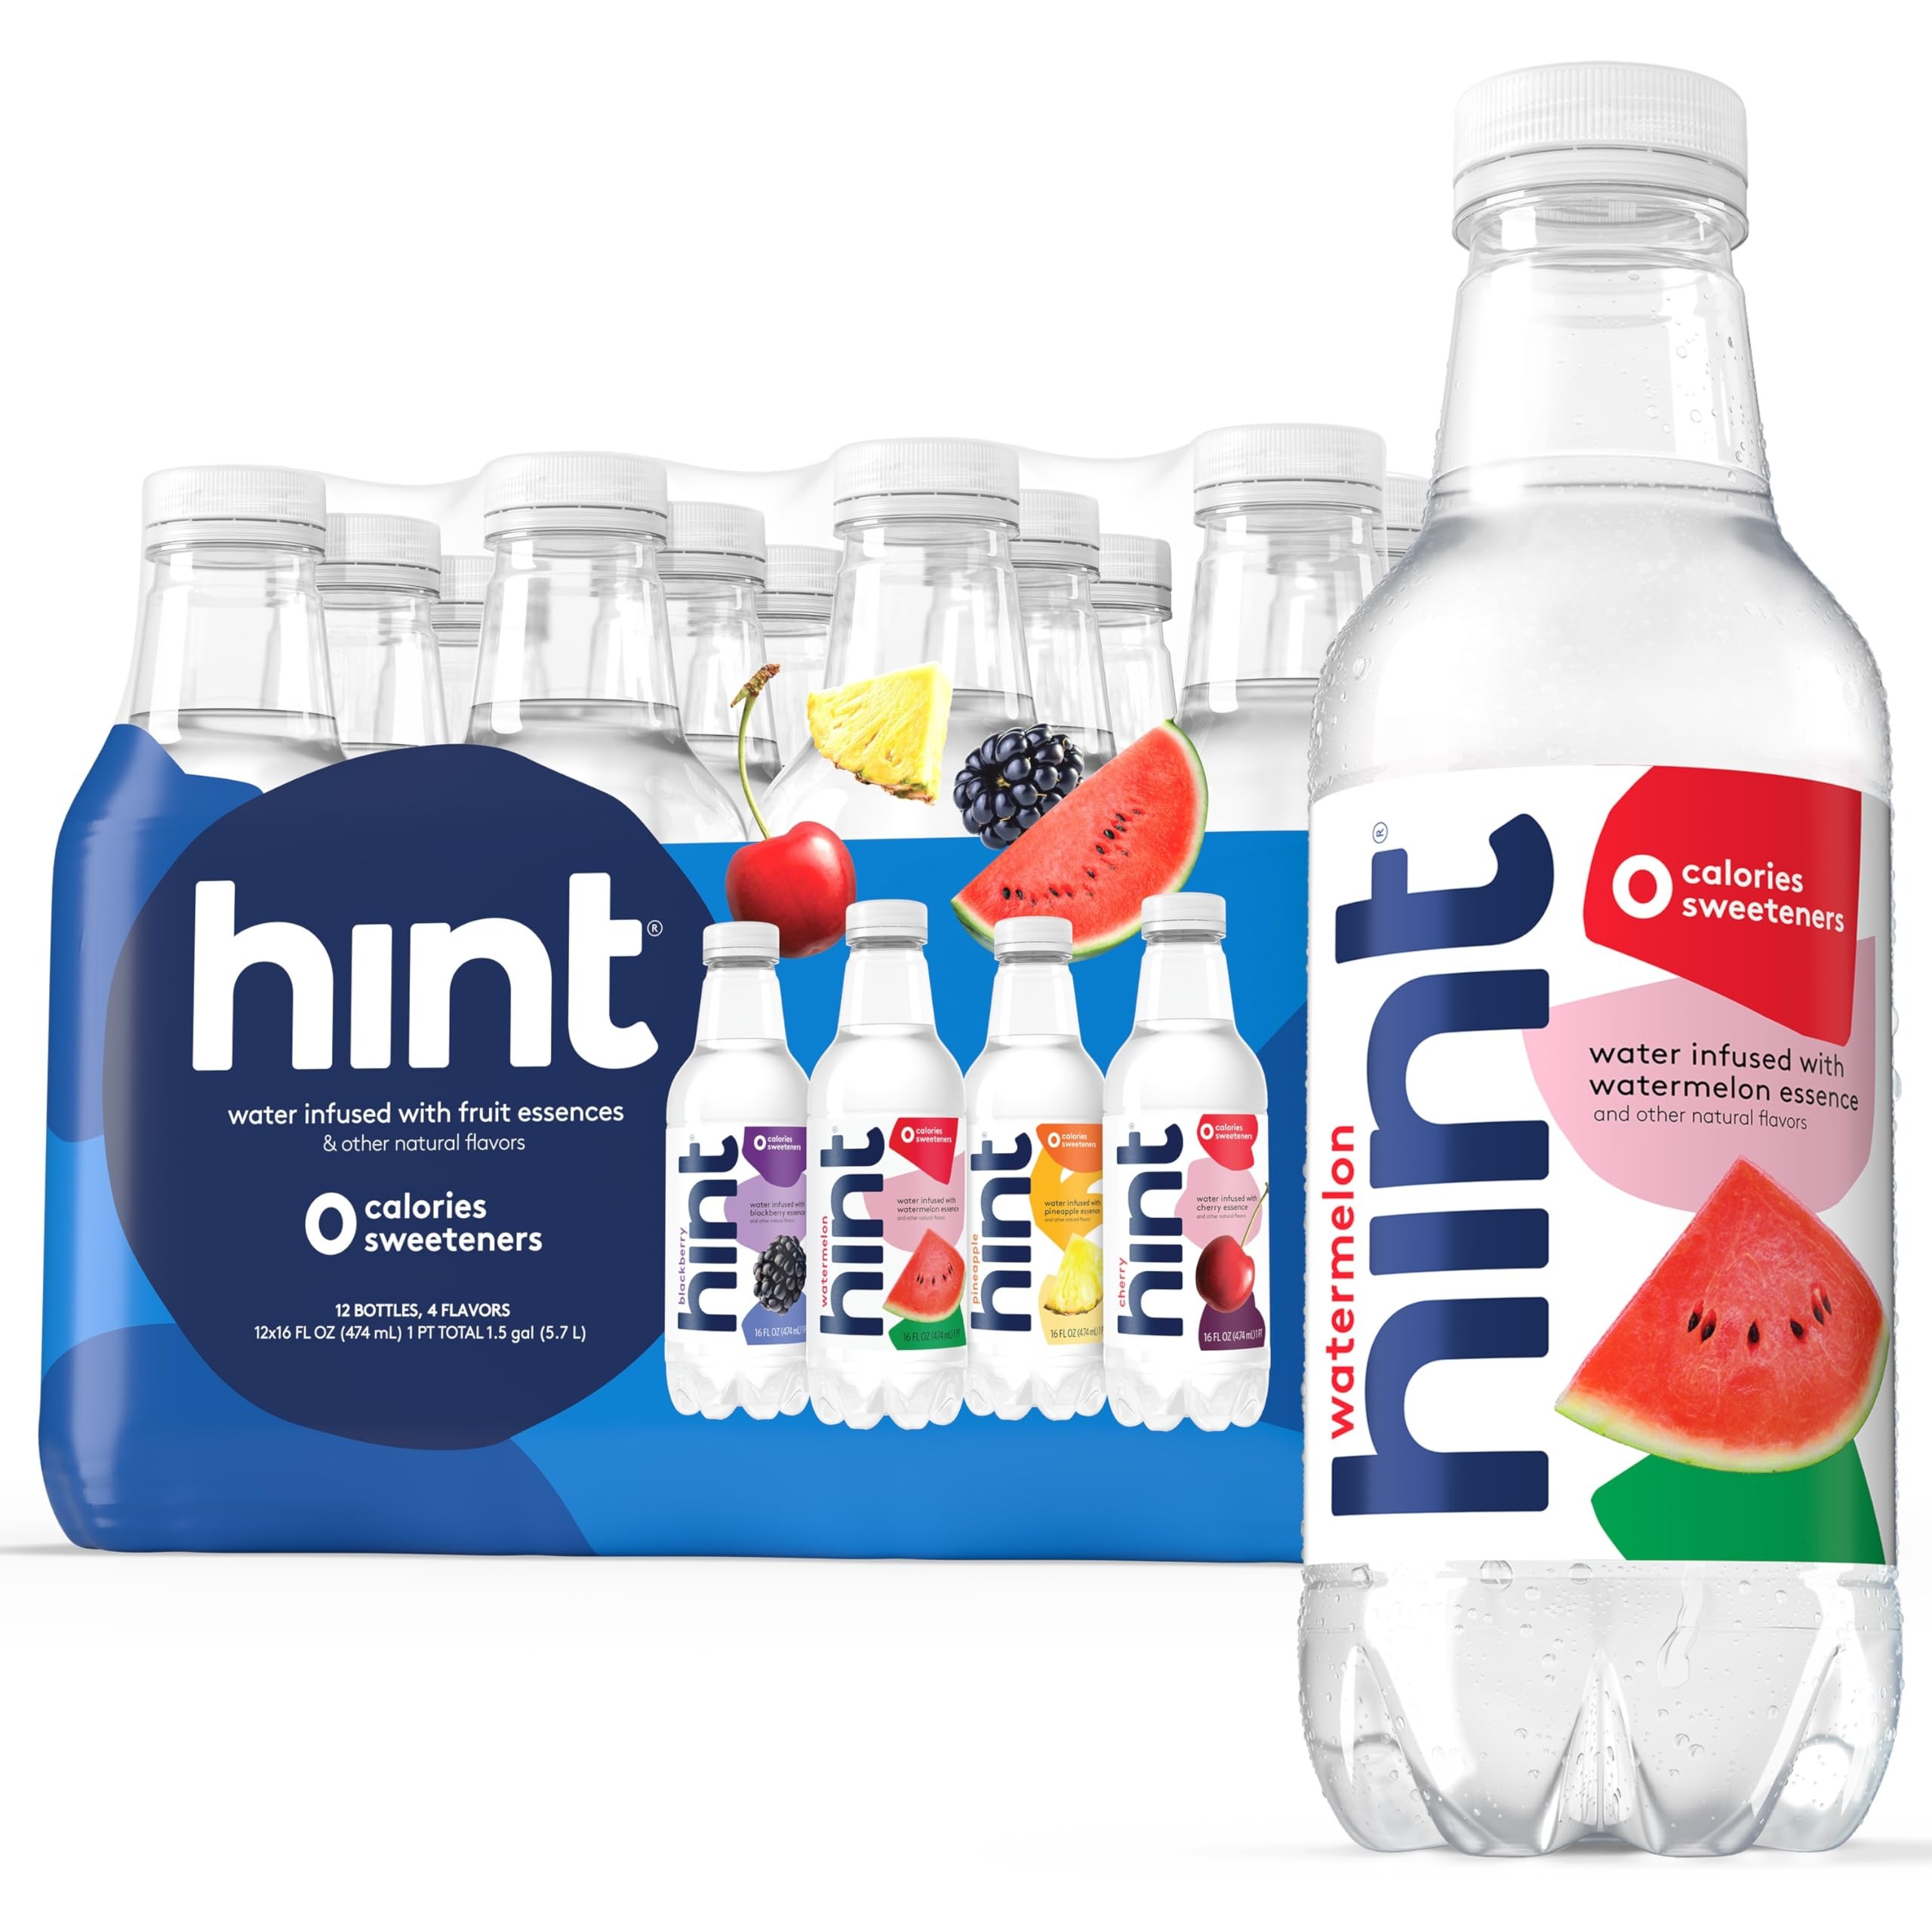
Item Name: Hint Fruit-Infused Bottled Water, Best Sellers Variety Pack - Sugar Free Flavored Water with Zero Calories, Natural Fruit Essences, and No Artificial Sweeteners - 16 Fl Oz (Pack of 12)
Bullet Point 1: Zero Sugar, Zero Sweeteners, Zero Calorie Water: Hint Water contains zero sugar, zero sweeteners, and zero calories for Fruit-Infused Bottled Water with a deliciously clean taste and zero reasons not to hydrate.
Bullet Point 2: Water With a Touch of Delicious Flavor: Our unique fruit and botanical essences create surprisingly fresh and delicious flavors without adding sugar or sweeteners. The result is crave-worthy flavored water you can’t wait to reach for again and again, making it a standout among Fruit-Infused Bottled Water options.
Bullet Point 3: Better Hydration, Better Health: Our Hint flavored water collection is the perfect way to hydrate flavorfully and meet a wide range of wellness goals. Staying hydrated can improve your mood, complexion, digestion, and muscle and joint health. Hint Water is also Vegan, Gluten-Free, Nut-free, and Kosher certified.
Bullet Point 4: 12 Bottles of Hint Flavored Water: Purified, unsweetened, fruit-infused water with over a dozen flavors to choose from, delivering a luscious and zesty drinking water experience that’s perfectly tailored to your taste.
Bullet Point 5: Hint Helps People Fall in Love With Water: Most people know that they should be drinking more water and fewer sweetened beverages, but plain water is boring. Hint Water tastes so delicious that it actually helps people drink more water, elevating their hydration game.
Bullet Point 6: Pure Bliss in Every Sip: Enjoy the crisp, clean taste of Hint’s purified water, infused with real fruit and botanical essences for a refreshing experience that’s miles ahead of typical sugar-free drinks—hydration you’ll crave all day long.
Bullet Point 7: Convenient Case of Water for Any Moment: Each case of water includes 12 bottles, ideal for stocking up at home, taking to the office, or grabbing on the go—because great hydration should always be within reach, no canned water required.
Bullet Point 8: Still Water + Flavor: Hint’s still water delivers a smooth, luscious taste with no bubbles—just pure fruit-flavored goodness in every bottle, tailored for those who prefer the calm hydration vibe of still water over sparkling or carbonated water.
Bullet Point 9: Water. Keys. Phone. Hydration: That fourth essential thing you’ve got to grab on your way out the door, Hint beverages make staying hydrated effortless and delicious—no artificially sweetened sports drinks or electrolyte water needed, just pure Hint flavor.
Bullet Point 10: Hydration Kept Simple: Hint Water skips the junk and sticks to what matters—natural essences and purified water—for a clean, refreshing taste that’s as authentic as it gets.
Value: 192.0
Unit: Fl Oz

Price: 14.99